New Ellerby

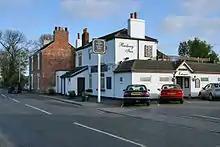
The Railway Inn

In 1823, Edward Baines indicates Ellerby was in the civil parish of Swine, and the Wapentake and Liberty of Holderness. The population at the time, including the then settlements of Dowthorp, Langthorp and Owbrough, was 233, including five farmers, a blacksmith, a wheelwright, a shoemaker, the landlord of The Board public house, and a further farmer at Dowthorp.